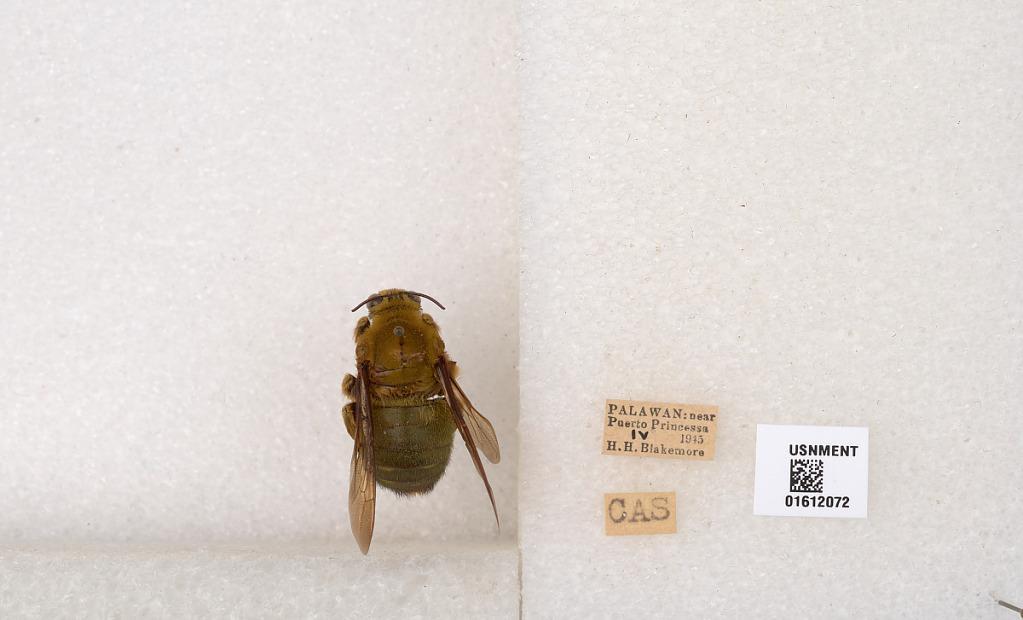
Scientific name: Xylocopa (Koptortosoma) sp.
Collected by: Barbielini
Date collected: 1945-4-1
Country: Philippines
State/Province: Mimaropa
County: Palawan
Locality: near Puerto Princessa